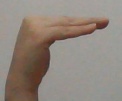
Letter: haa